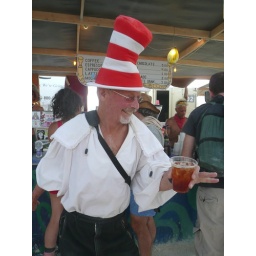
cat in the hat burner